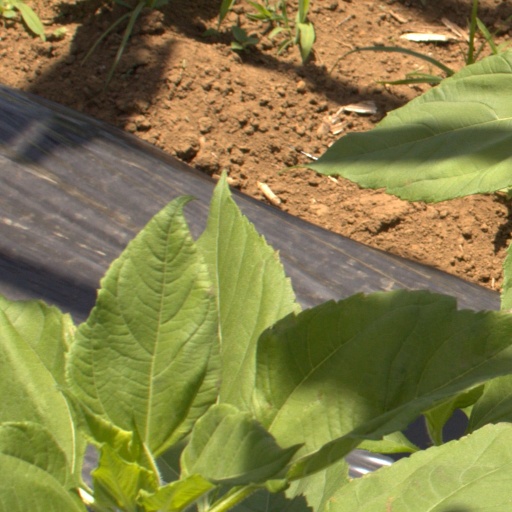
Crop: Jerusalem artichoke